Conical hill

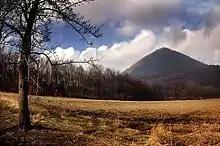
Milešovka Hill in the Bohemian Central Uplands

A conical hill (also cone or conical mountain) is a landform with a distinctly conical shape. It is usually isolated or rises above other surrounding foothills, and is often of volcanic origin.